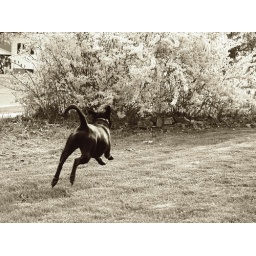
Bela stole Toby's ball and then ran around like a crazy dog for the next 10 minutes.